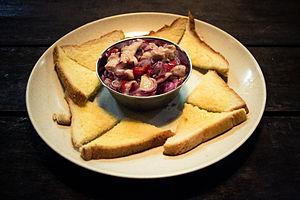
La cuisine malaisienne est issue de la fusion d'influences locales, indiennes, javanaises et chinoises pour l'essentiel, mais auxquelles s'ajoutent des influences de groupes ethniques locaux de Sabah et Sarawak, des Orang Asli comme des Peranakan. Sans oublier l'influence des expatriés et l'apport des migrations antérieures et de l'apport colonial, qui amènent à la cuisine malaise des touches britanniques, portugaises, hollandaises ou thaïes.